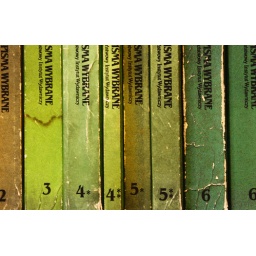
At the second hand book shop in Katowice train station